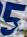
Number: 5